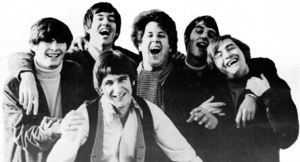
The Turtles
The Turtles i 1967 (venstre mod højre): Al Nichol, Chip Douglas, John Barbata, Mark Volman, Jim Tucker, Howard Kaylan.
The Turtles var en amerikansk rockgruppe der ledes af forsangerne Howard Kaylan og Mark Volman, senere blev de kendt under navnet Flo and Eddie. Bandet blev kendt for adskillige Top 40 hits, hvilket startede med deres coverversion af Bob Dylans "It Ain't Me Babe" i 1965. I 1967 udgav de "Happy Together", der blev deres største og mest kendte hit.